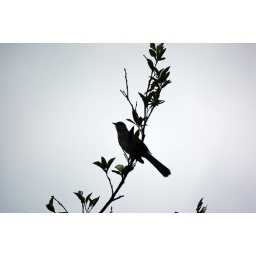
Bird in orange tree